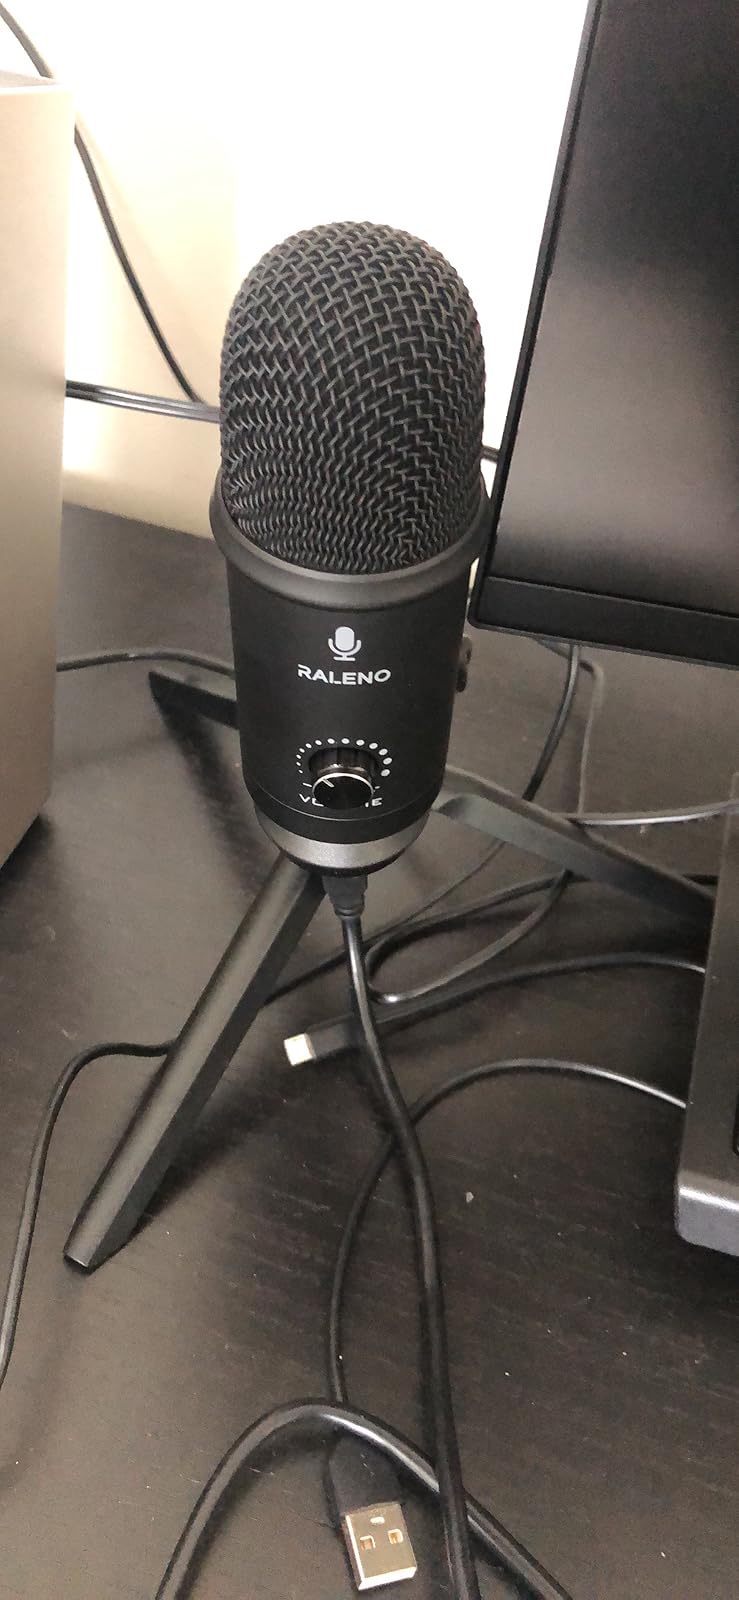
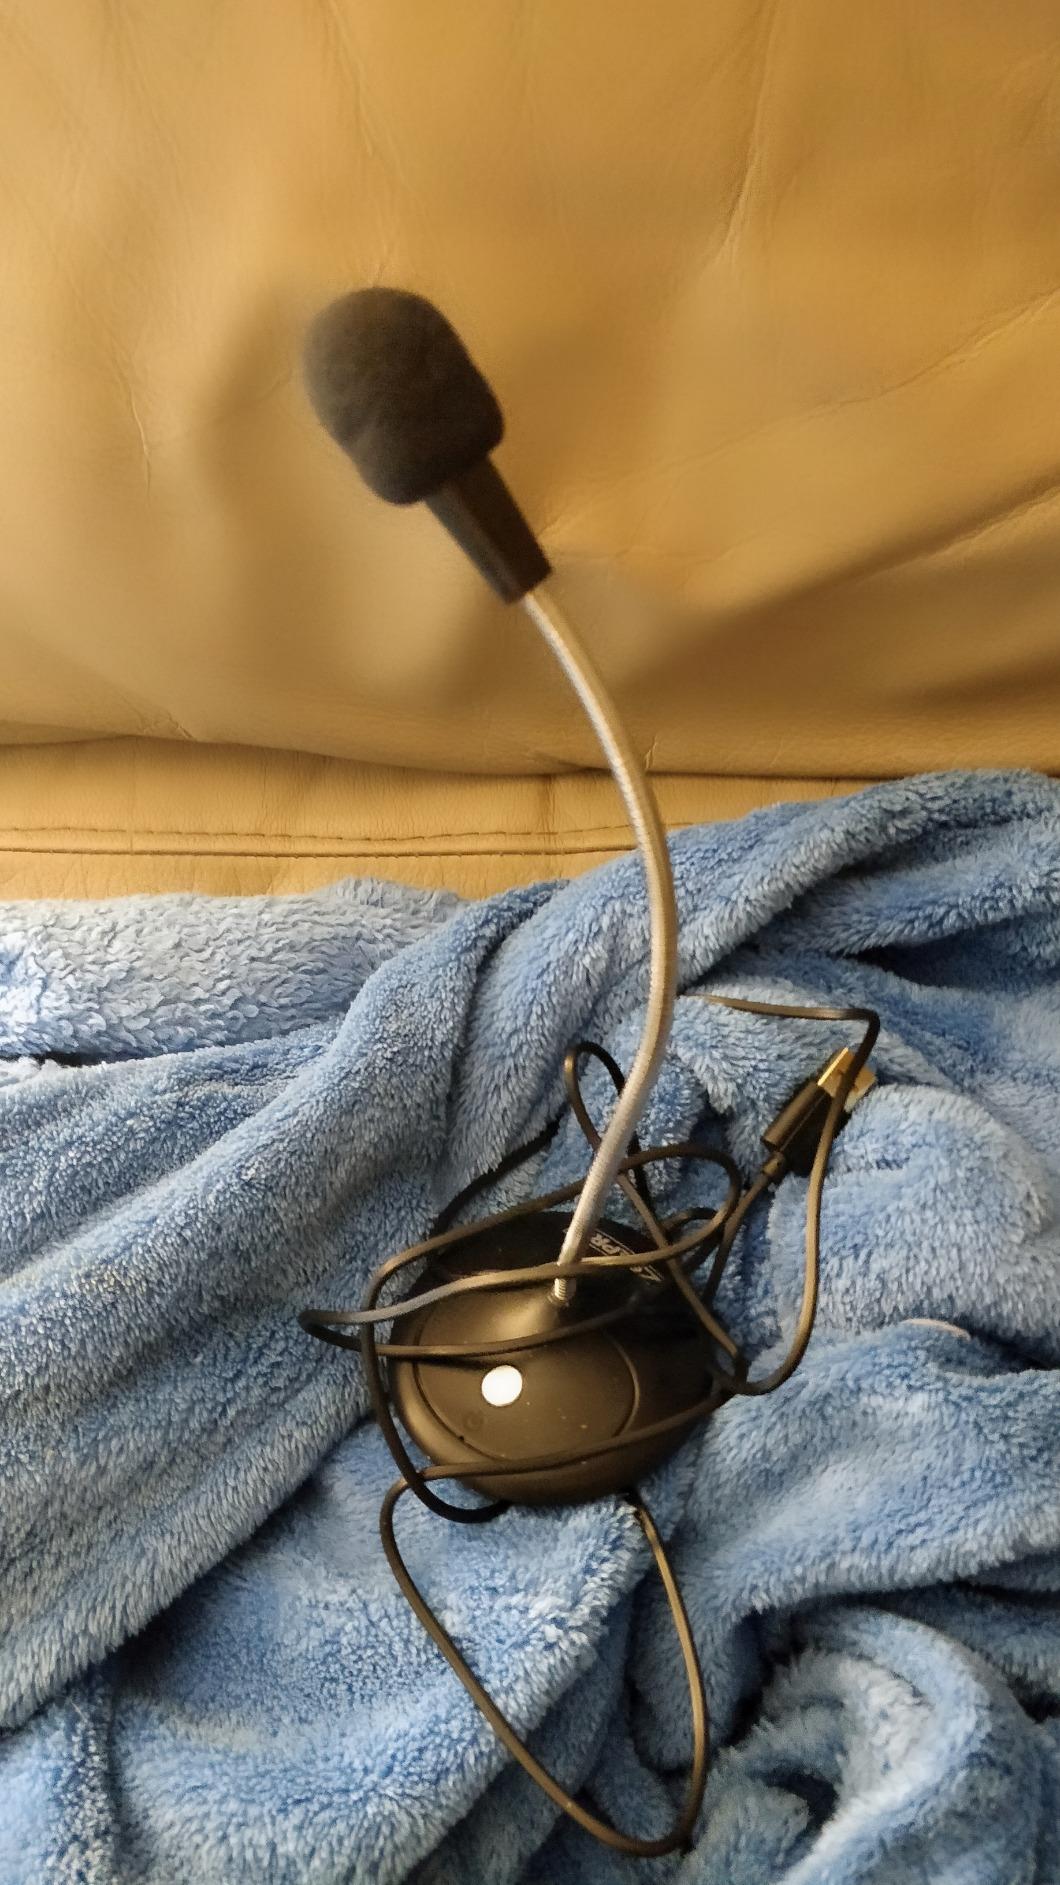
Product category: microphone
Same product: no